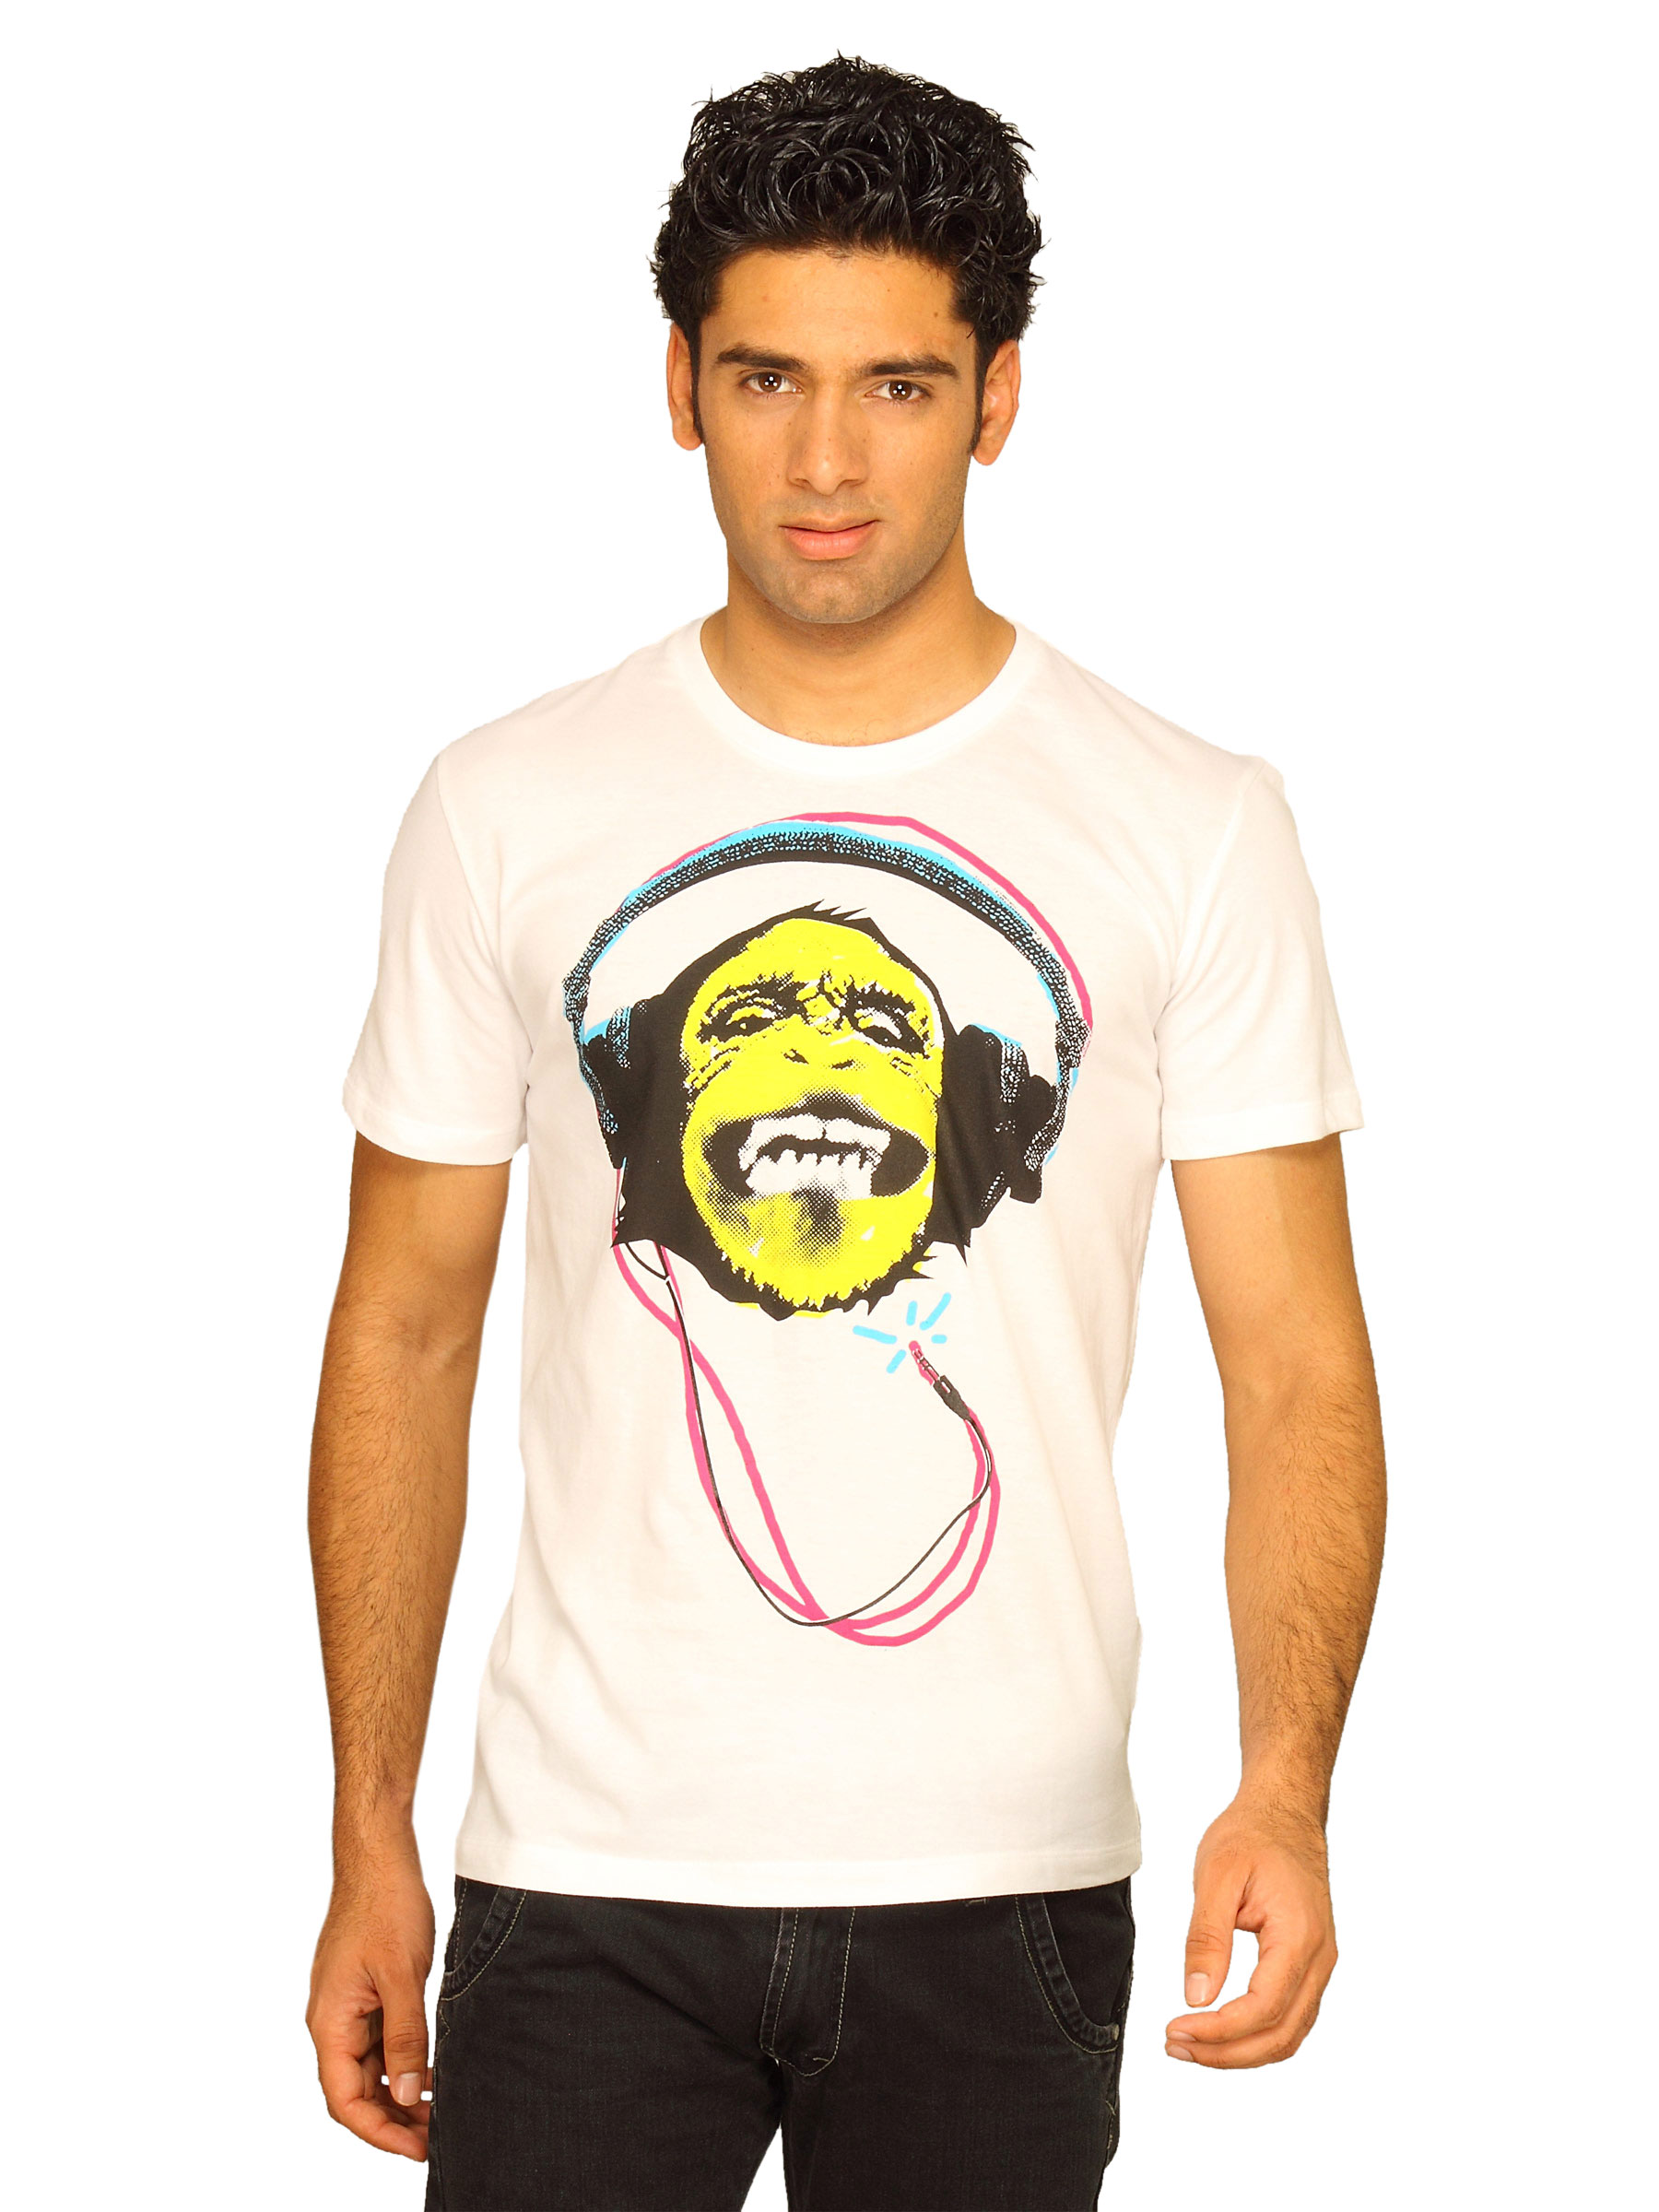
Free Authority Men's Cool Monkey Headphones White T-shirt
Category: Apparel / Topwear / Tshirts
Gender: Men
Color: White
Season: Summer 2011
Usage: Casual